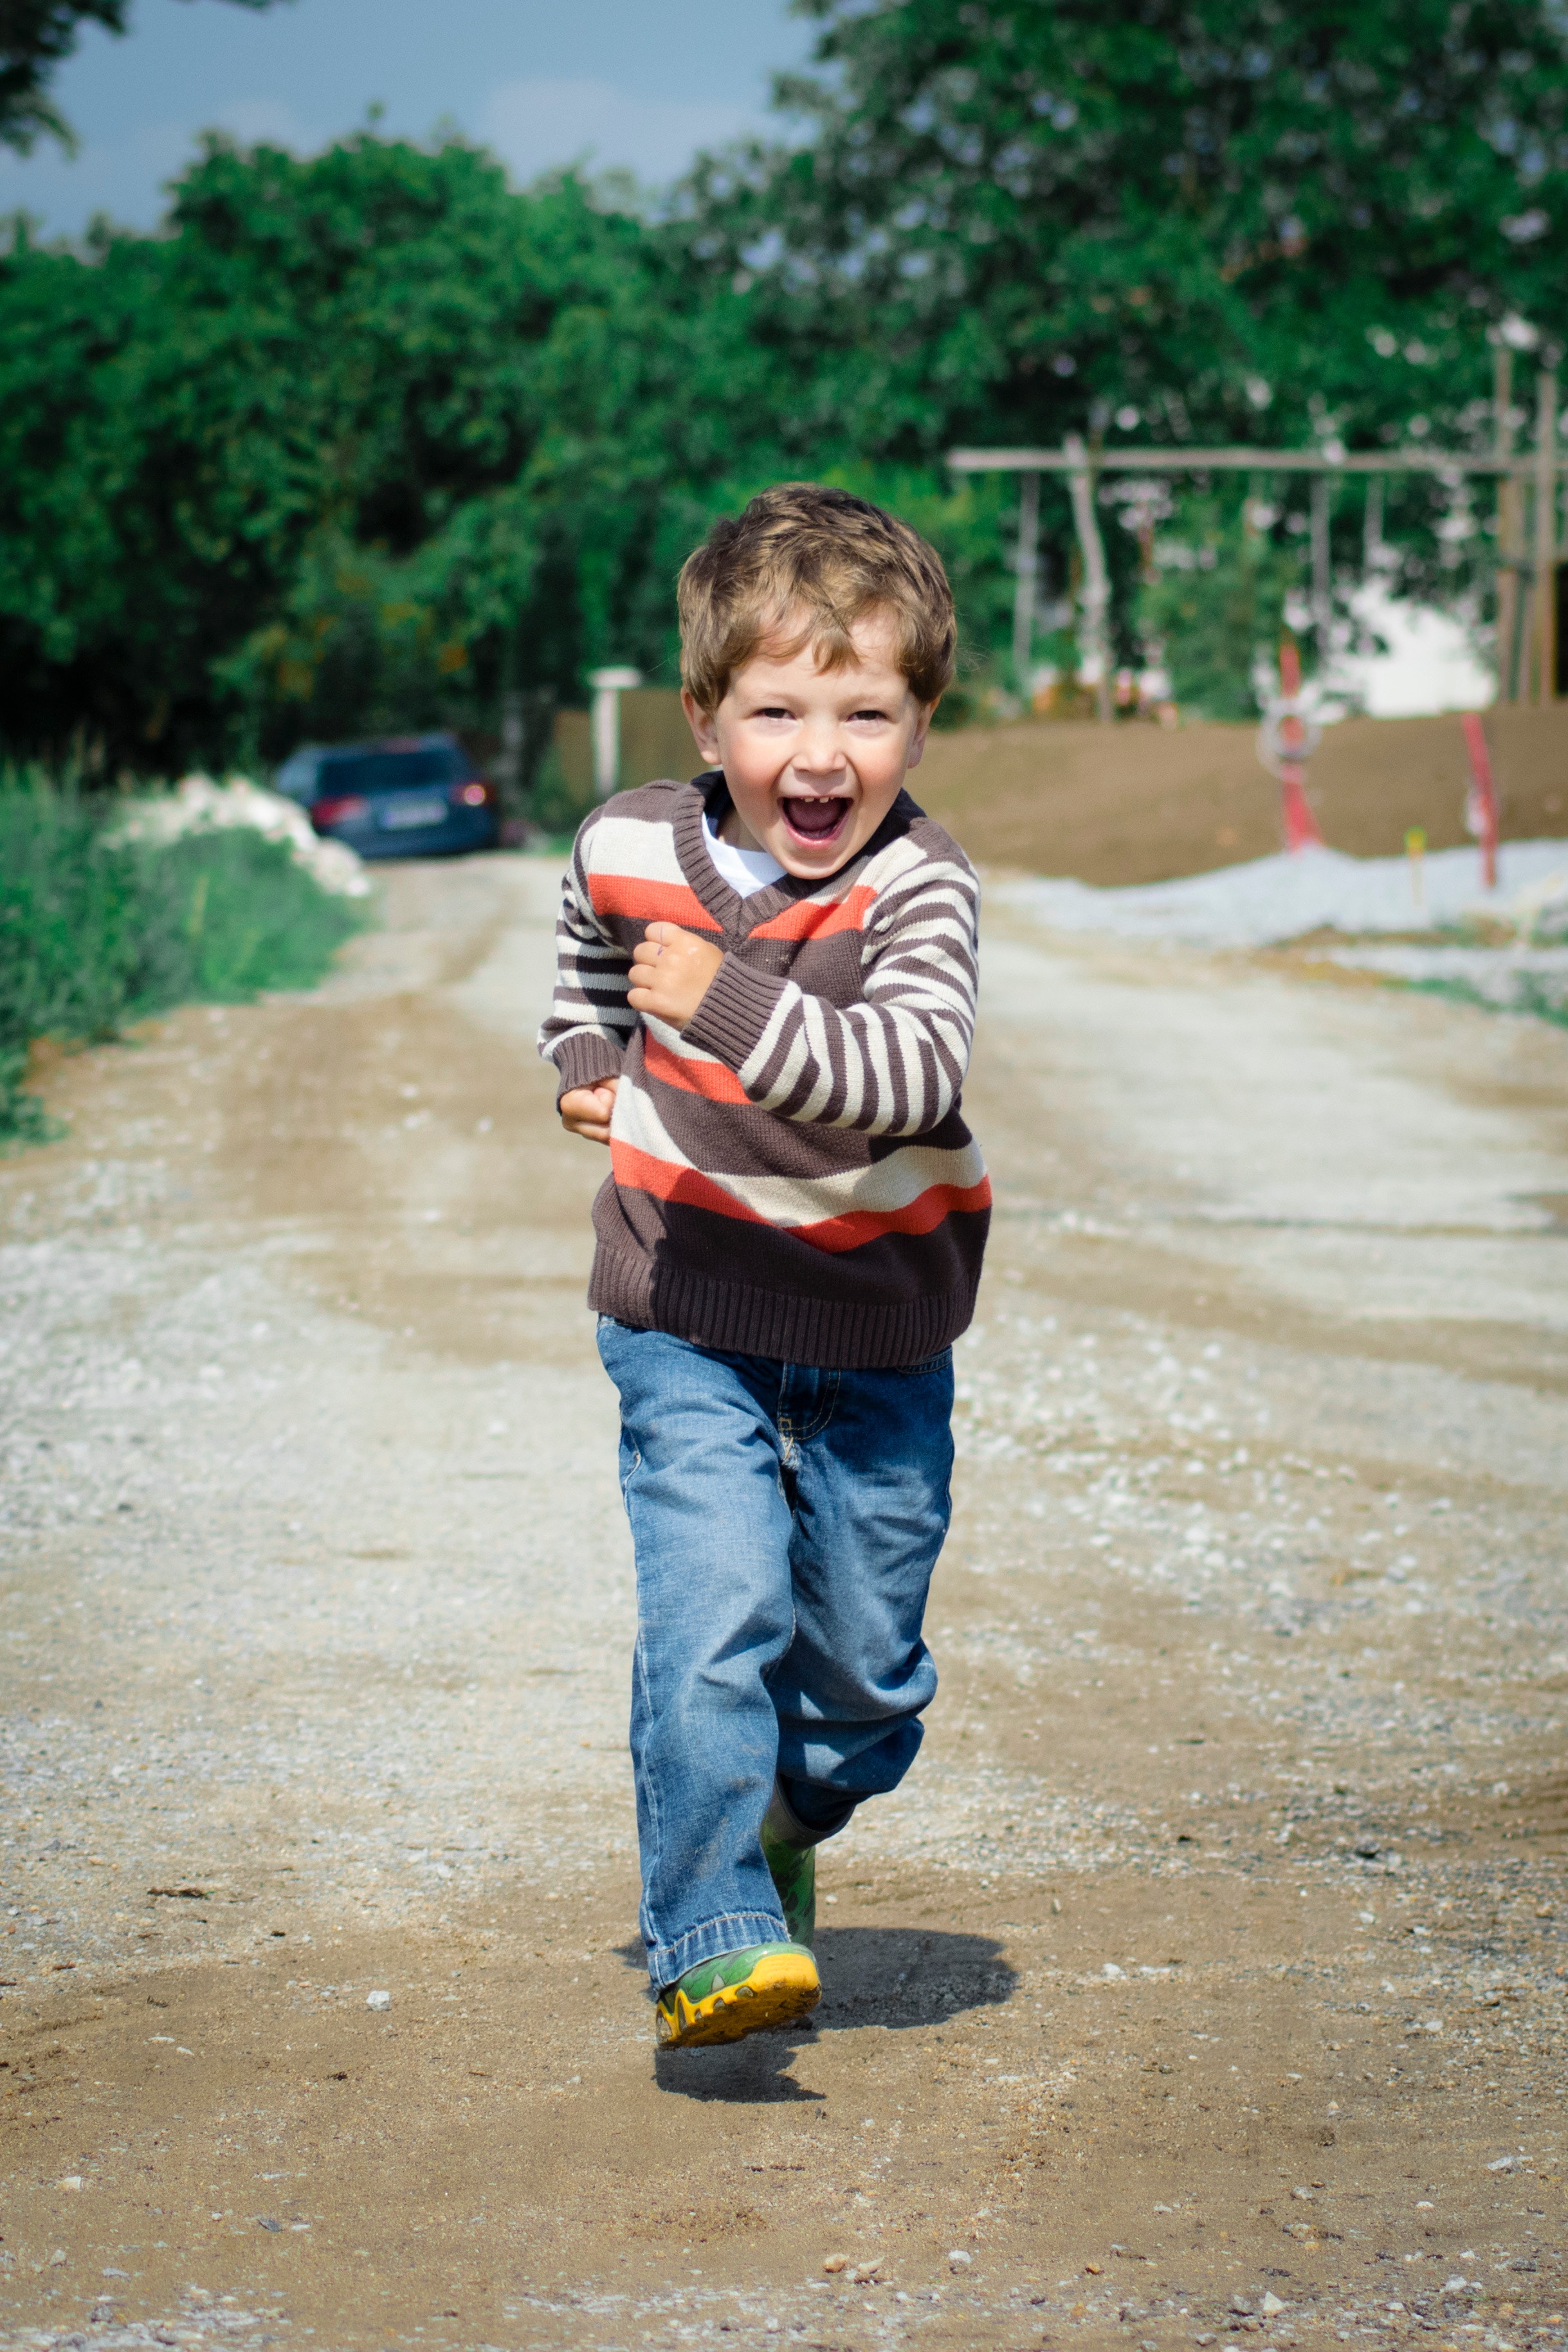
people, child, toddler, fun, play, vacation, smile, tree, summer, recreation, leisure, photography, jeans, walking, plant, happy, family